Palacio de Fabio Nelli

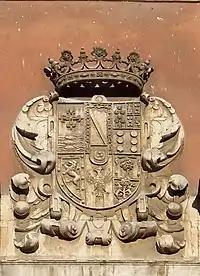
Current shield in the frontage with the arms of Baltasar de Rivadeneira y Zúñiga, grandson of Fabio Nelli.

Split of two lines and cut of one. To the right-handed: Up a floreteada cross and loaded with 5 venerate, down on waters of 3 fish in stick. It is Rivadeneira.